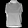
Label: T - shirt / top